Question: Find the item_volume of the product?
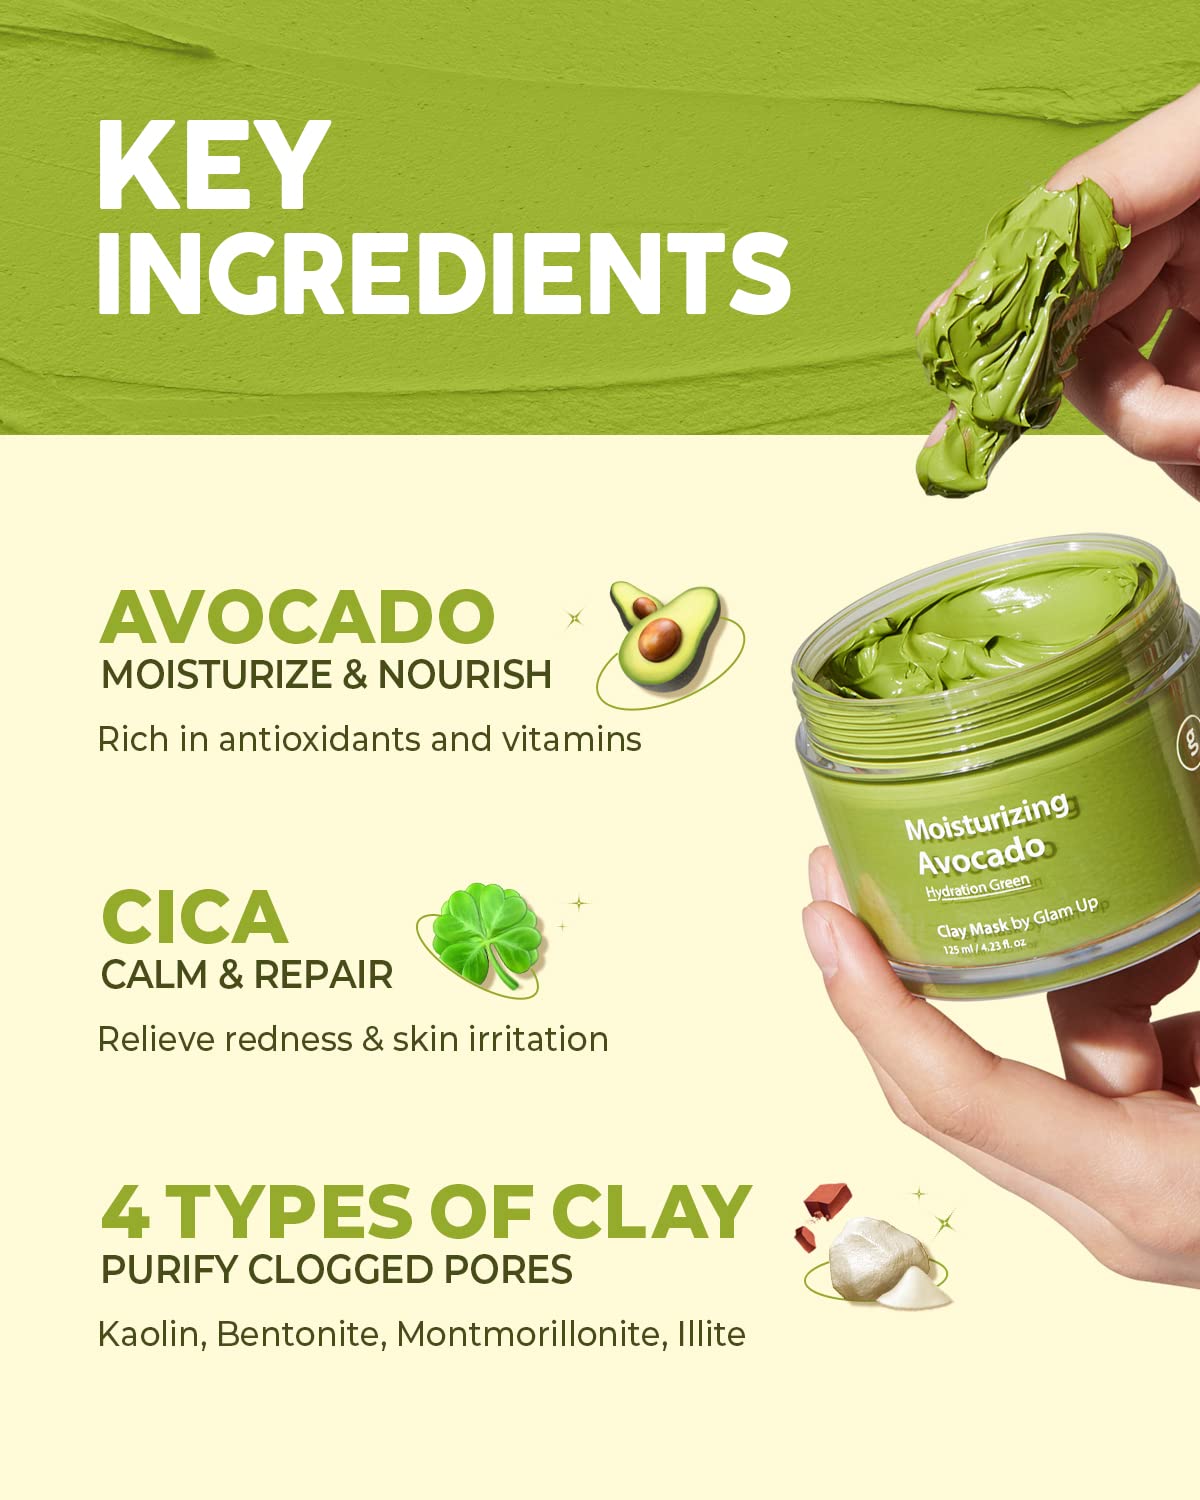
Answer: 4.23 fluid ounce